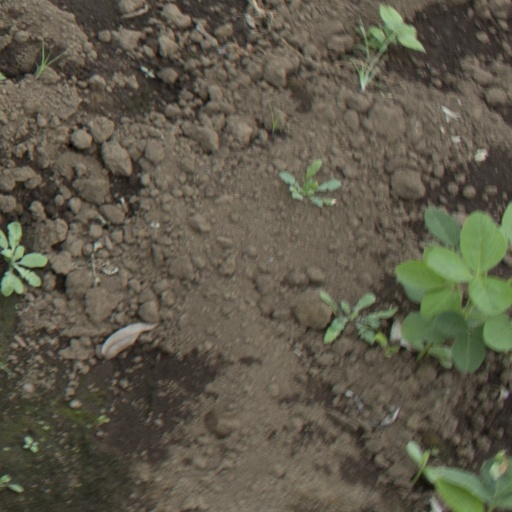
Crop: soybean